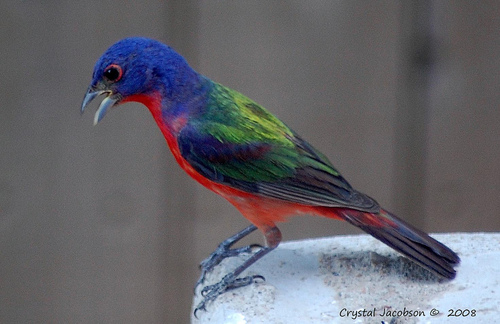
this small bird is very colorful with a blue head, multi color wings, and a red belly.
this magnificent little fellow has a red belly and breast, blue brown and nape, with patches of green on its back, and secondaries.
a colorful bird with bright blue head, red ring around a black eye, red breast, bright green back and green and blue ringbars, blue and red inner rectrices and black wing tips and outer rectrices.
this small bird has a blue crown, a red underside and eyerings, and a multi-colored rainbow of wings.
this bird is blue with green and red and has a long, pointy beak.
dark blue head, light blue bill, vibrant red chest and belly, green and blue mixed wings and back.
the bird has a beautiful blue head, a bright red breast and belly and shades of green on its wingbars.
this brown belly bird has a colorful set of wings that are green, brown, yellow and blue, a blue head, and obsidian tail.
a stunningly colored small bird with bright navy blue, green, red bosom and yellow colors, with round head and orange and black eyes with a small sharp beakthe bird small with a blue nape and head with bright orange breast area.
Species: Painted Bunting